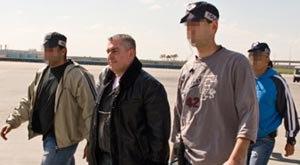
La mafia israélienne désigne de façon générique le crime organisé opérant dans l'État d'Israël ou ayant pour épicentre celui-ci.